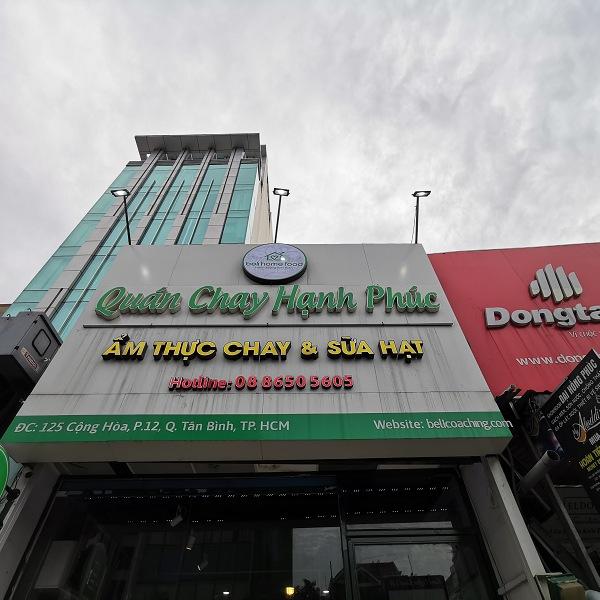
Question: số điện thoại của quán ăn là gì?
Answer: quán ăn có số điện thoại là 0886505605